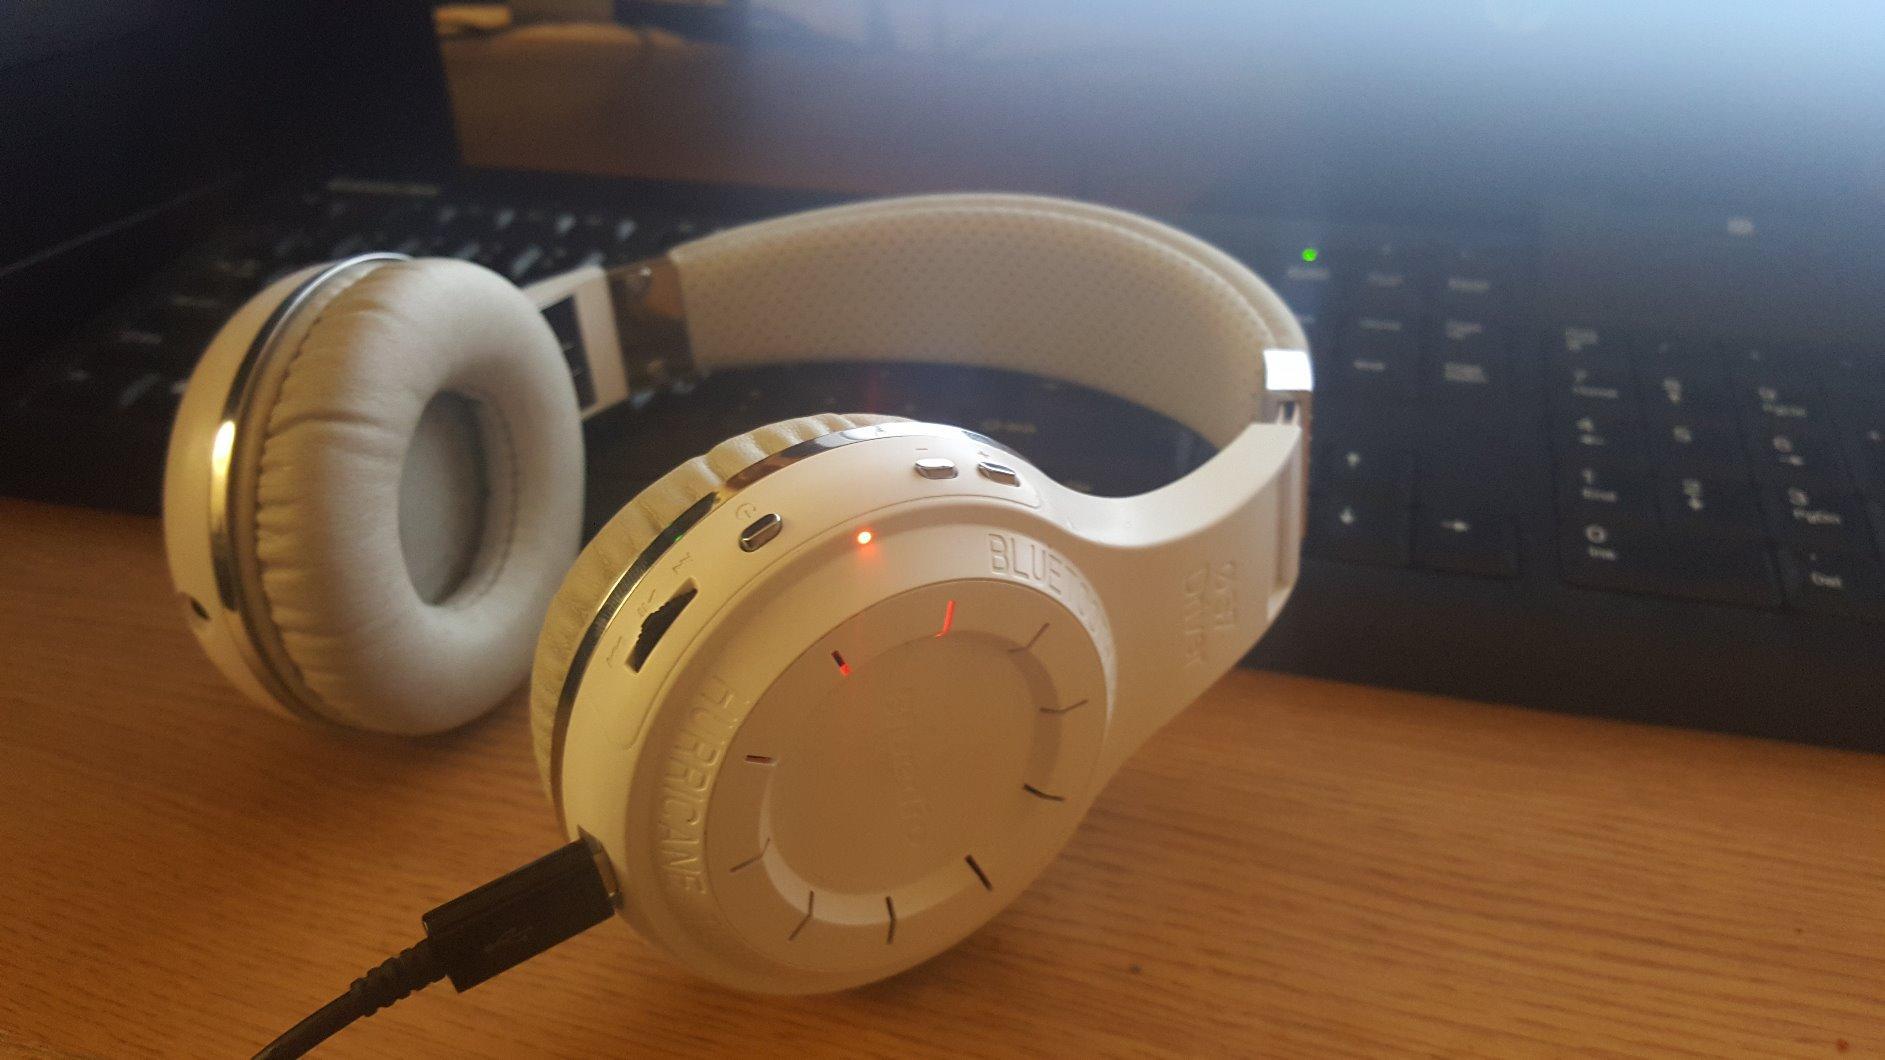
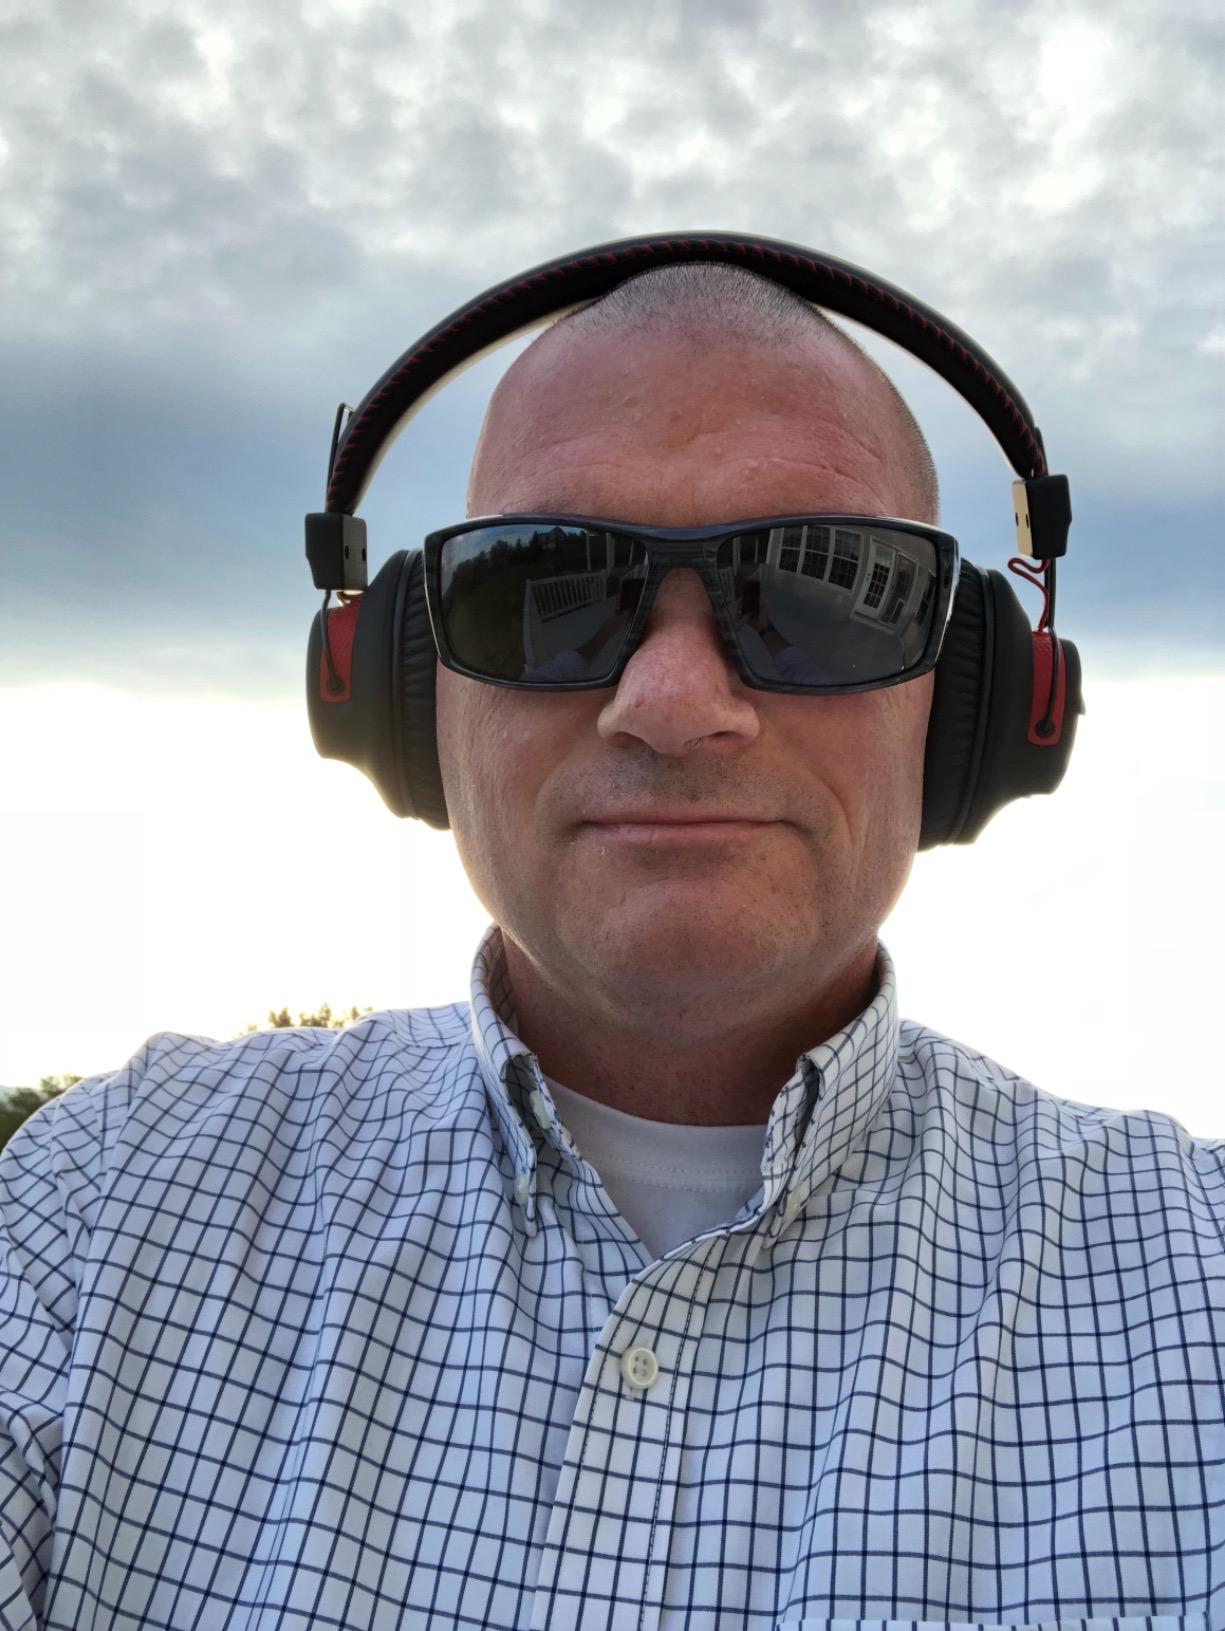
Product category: headphones
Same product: no